Straits Settlement and Johore Territorial Waters Agreement of 1927

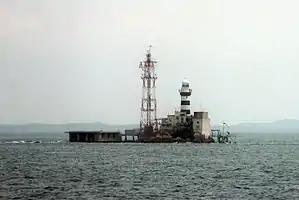
Image of Pedra Branca

The Straits Settlement and Johore Territorial Waters Agreement of 1927 was a treaty signed between the United Kingdom, as the colonial ruler of the Straits Settlements (including Singapore), and the Sultanate of Johor, a nominally sovereign state at the time. The agreement sought to define the maritime boundary between Singapore and Johor along the Straits of Johor. Both Malaysia, of which Johor is a component state, and Singapore are successor states to the agreement. This treaty formed the basis for the current border agreement between Malaysia and Singapore, which was formally codified in 1995.